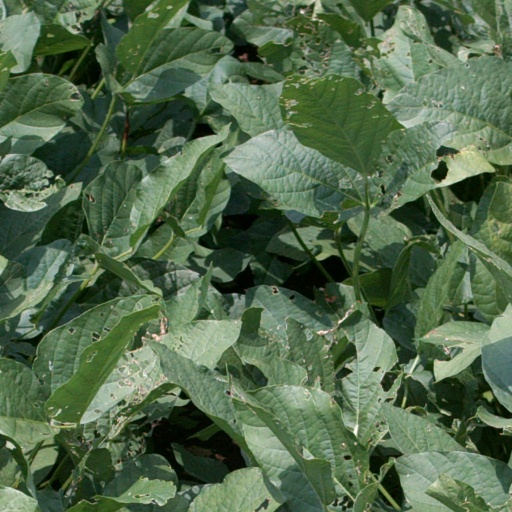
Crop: soybean